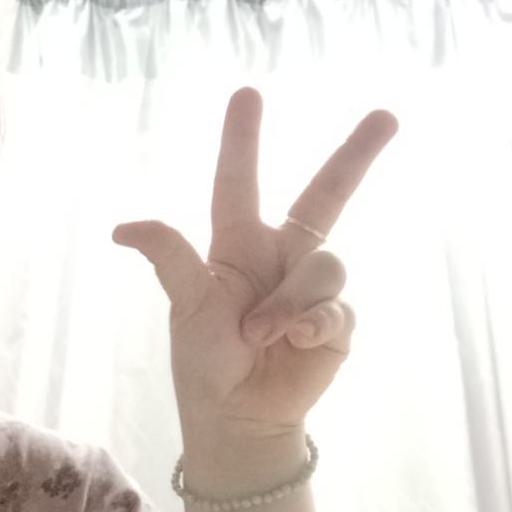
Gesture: three2